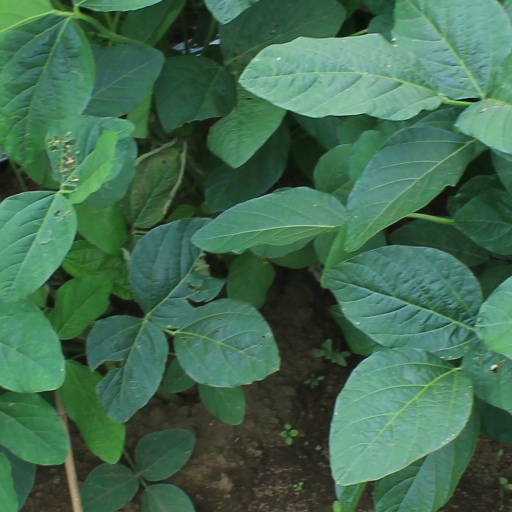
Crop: soybean